Chad–Sudan border

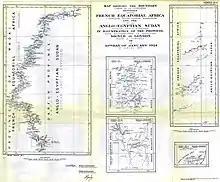
Map of the border produced in 1924 following the full boundary demarcation by Britain and France

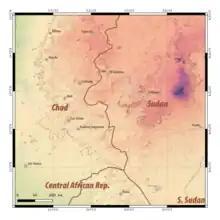
The Chad-Sudan-CAR tripoint

In 1898-99 Britain and France agreed upon their mutual spheres of influence in northern third of Africa. In the north French influence would run no further than that of a diagonal line running from the intersection of the Tropic of Cancer and the 16th meridian east to the 24th meridian east, that is, the majority of the modern Chad–Libya border. To the east the frontier would continue south along the 24th meridian down to the border of the Sultanate of Darfur in the vicinity of the 15th parallel north, whereupon it would roughly follow the border between Darfur and the Wadai Sultanate. The precise joining point of the 16th and 24th meridians (i.e. the modern Chad-Libya-Sudan tripoint) was affirmed at the Anglo-French Convention of 8 September 1919. The AEF-Anglo-Egyptian Sudan boundary was demarcated on the ground by an Anglo-French commission in 1921-23 and the final border ratified on 21 January 1924. In 1935 France and Italy signed a treaty which would have awarded the Aouzou Strip to Italian Libya, thus shifting the tripoint south, however this treaty was never ratified.